Ádám Horváth

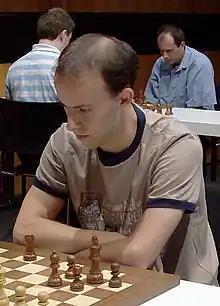
Ádám Horváth in 2008

Ádám Horváth (born 14 July 1981) is a Hungarian chess Grandmaster (GM) (2002), Hungarian Chess Championship winner (2015), European Junior Chess Championship winner (2000).